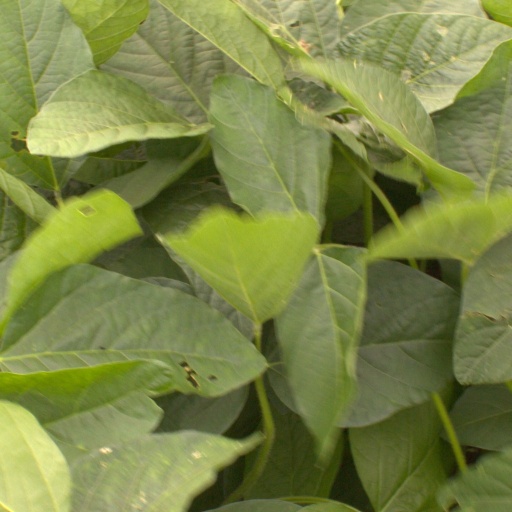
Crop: soybean